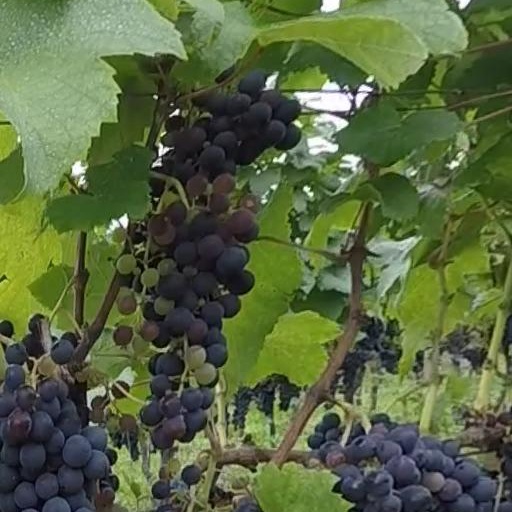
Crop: grape